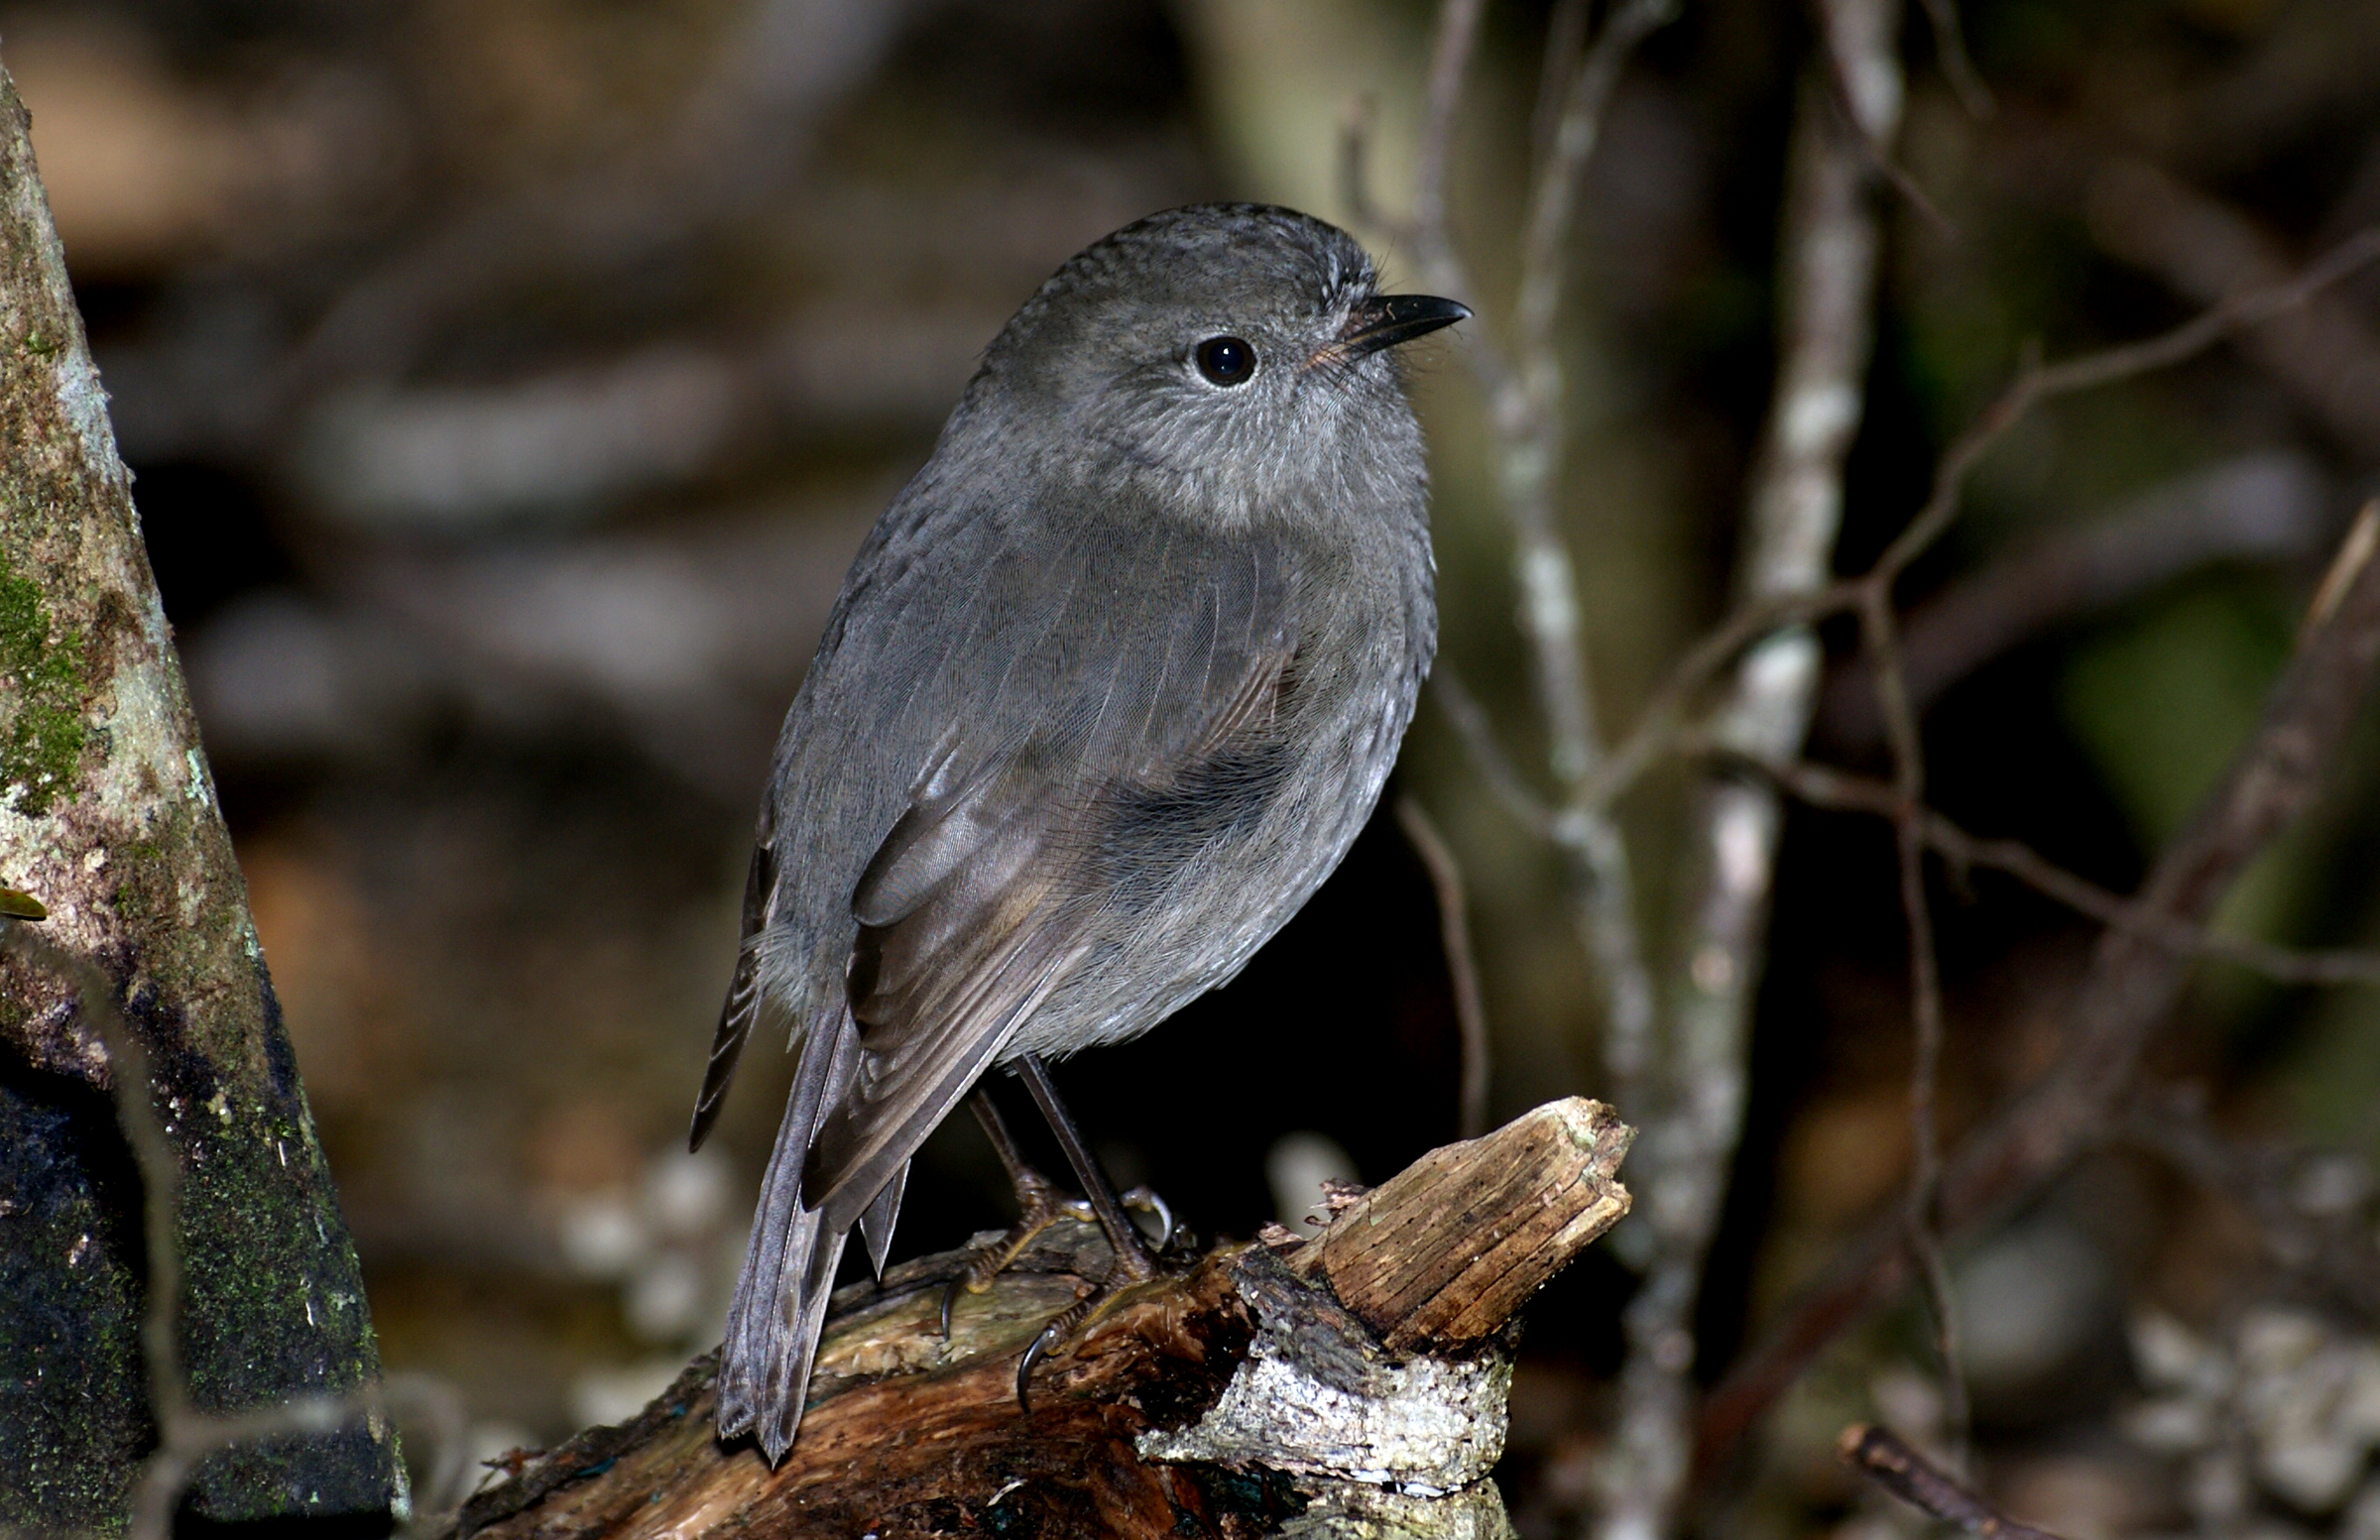
nature, branch, bird, wildlife, beak, fauna, birds, vertebrate, newzealandbirds, flickrsbestcreatures, wren, old world flycatcher, perching bird, emberizidae, cinclidae, nightingale